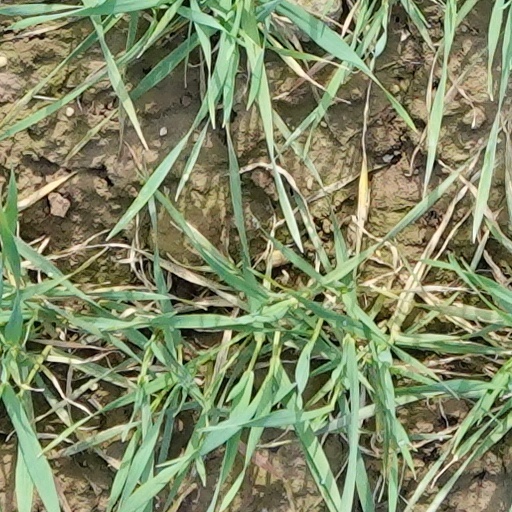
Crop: wheat